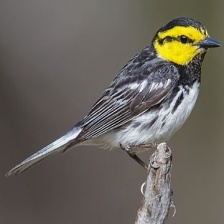
Species: GOLDEN CHEEKED WARBLER
Scientific name: SETOPHAGA CHRYSOPARIA